General strike

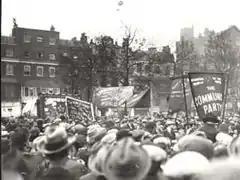
1926 United Kingdom general strike

In 1889, the Labour and Socialist International was established by classical Marxists and social democrats, such as those of the Social Democratic Party of Germany (SPD). At the Brussels Congress of 1891, it became clear that the International was already divided over two main tactical issues: electoral politics, which the socialists embraced, but anarchists generally opposed; and, the general strike as a mechanism to prevent war, which anarchists supported, but socialists refused to endorse. As a result, at the Zürich Congress of 1893, anarchists were ejected from the International and banned from attending future congresses. Anarchist trade union delegates from the French CGT and Dutch NAS attempted to continue participation, but after being physically attacked while trying to join the London Congress of 1896, the anarchists finally abandoned the International.